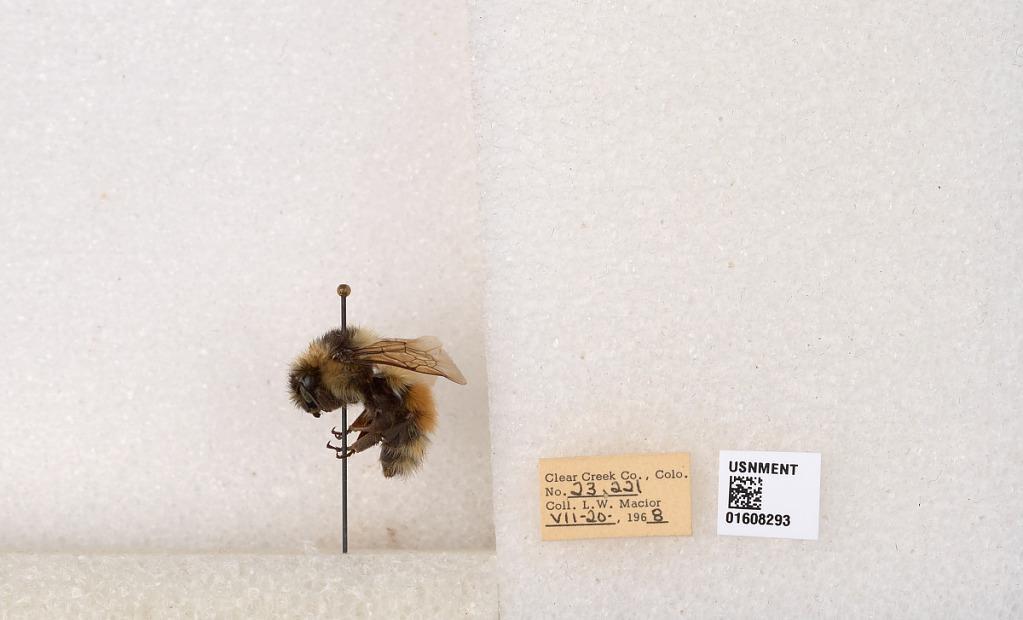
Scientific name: Bombus (Pyrobombus) sylvicola Kirby
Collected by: L. Macior
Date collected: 1968-7-20
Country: United States
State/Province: Colorado
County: Clear Creek
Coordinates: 39.6891, -105.644